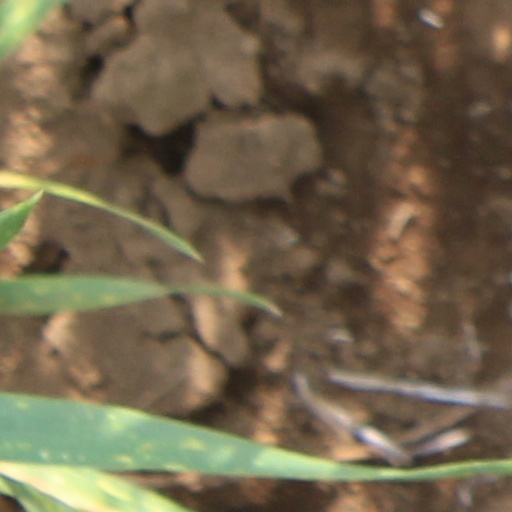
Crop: wheat